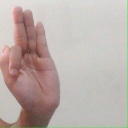
अक्षर: फ